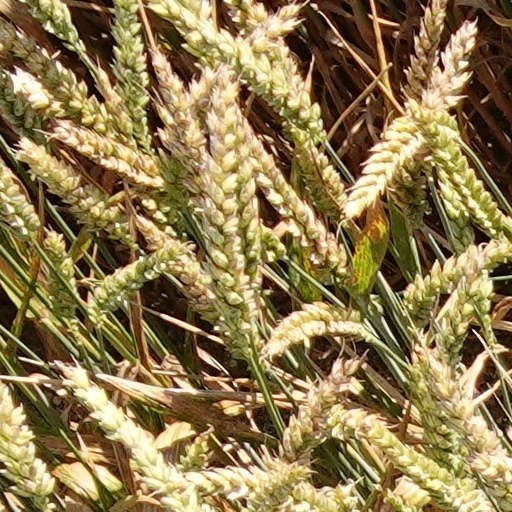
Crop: wheat